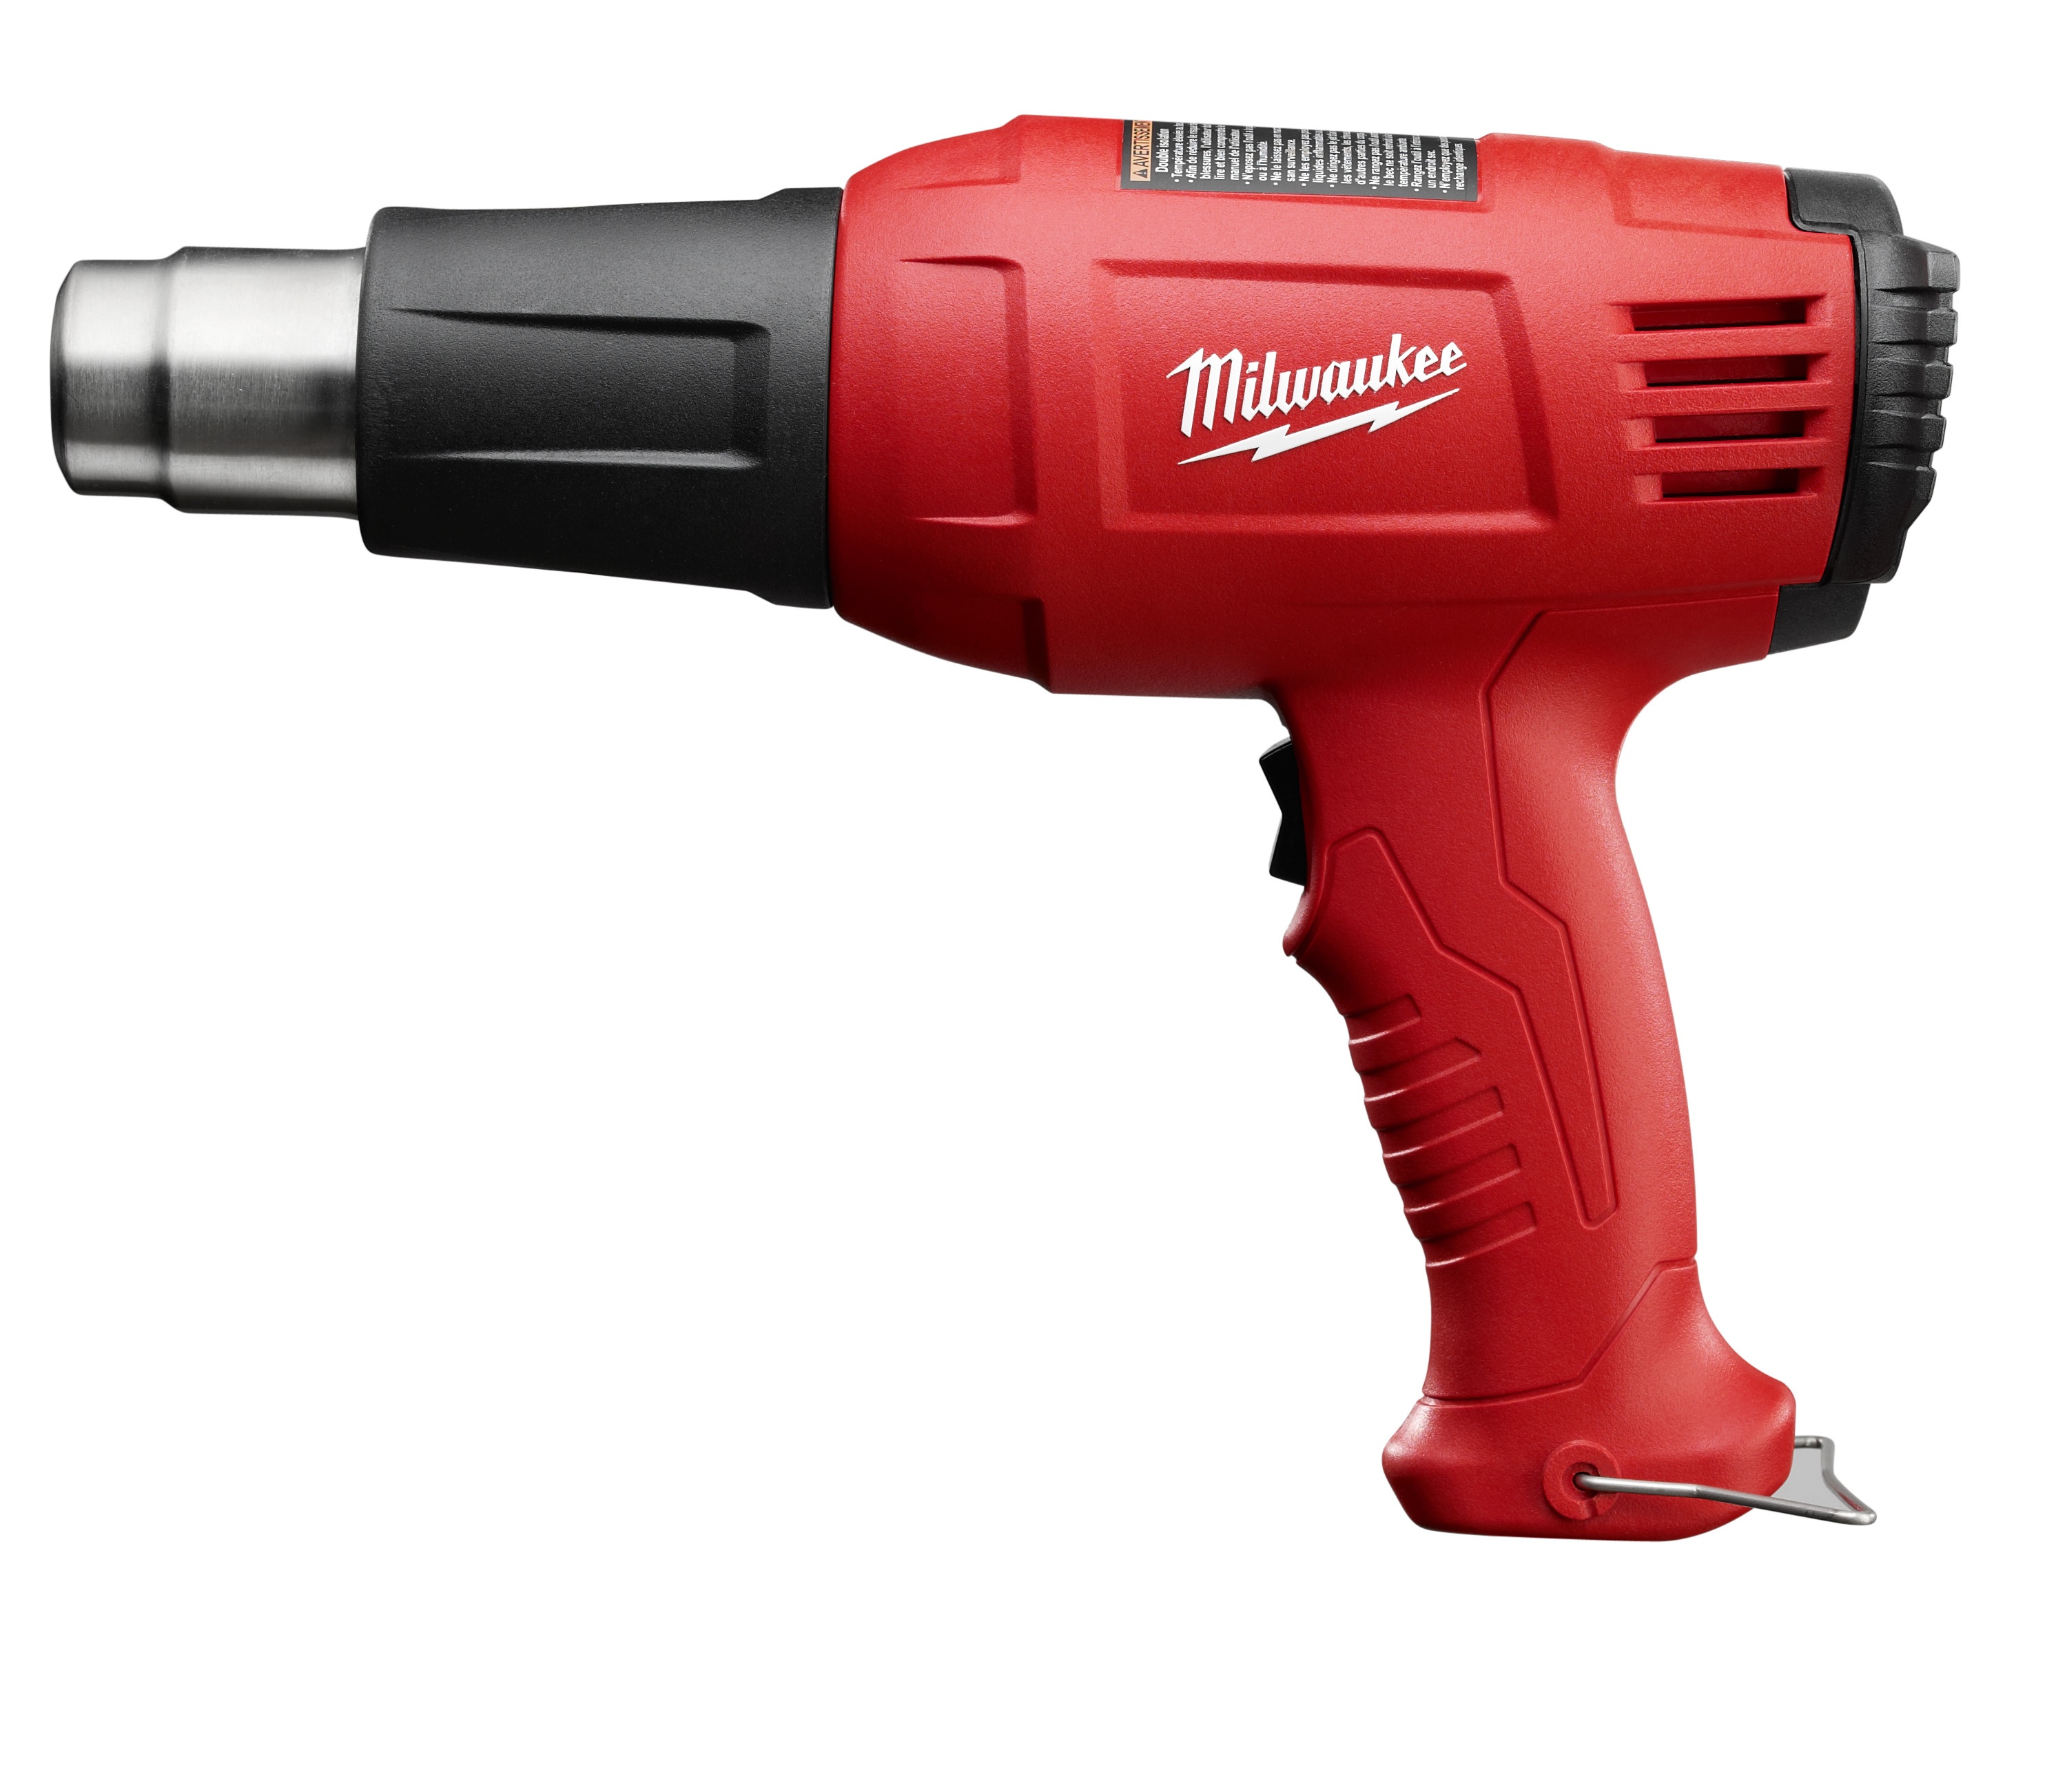
Milwaukee Dual Temperature Heat Gun
This professional line of heat guns offer ergonomic style and powerful heating elements. With stay cool handles and heat shields, you can use these all day while you stay cool. Dual temperature 570 degree and 1000 degree temperature ranges. 11.6 amp motor with a unique impact resistant heating element. Efficient soft air velocity increases surface temperature much faster than conventional hot air heat guns, all this power and it only weighs 1.6 lbs. Dual temperature 570 and 1000 degrees F Three position rocker switch - off, high and low Efficient soft air velocity increases surface temperature much faster than conventional hot air heat guns Maximum air volume of 14.8 CFM Heat shield and stay-cool handle help keep you safe and comfortable
Brand: Milwaukee
Category: Hardware > Tools > Heat Guns